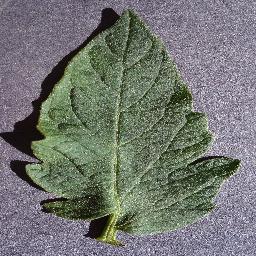
Label: Tomato___healthy